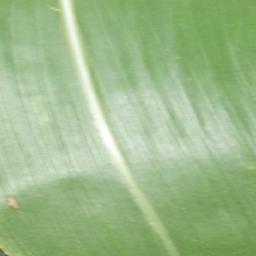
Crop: corn
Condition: (maize)_healthy